Tai Po

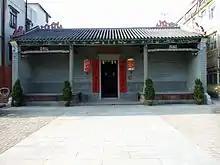
King Law Ka Shuk

In historical eras clan villages organised private study halls or "". King Law Ka Shuk, is a declared monument of Hong Kong. It is the ancestral hall of the Tang clan Tai Po Tau branch, and historically a study hall. Village schools opened with government subsidies in the early 20th century. In the 1920s and 1930s secondary schools in the vernacular medium opened in Tai Po. Many village schools opened after World War II. Due to a decline in the birthrate, by the 1990s the number of school students was declining and many village schools began to close.